House society

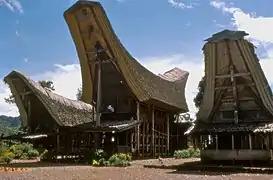
Three "tongkonan" noble "Houses" in a Torajan village, Sulawesi, Indonesia

In anthropology, a house society is a society where kinship and political relations are organized around membership in corporately-organized dwellings rather than around descent groups or lineages, as in the "House of Windsor". The concept was originally proposed by Claude Lévi-Strauss who called them ""sociétés à maison"". The concept has been applied to understand the organization of societies from Mesoamerica and the Moluccas to North Africa and medieval Europe.